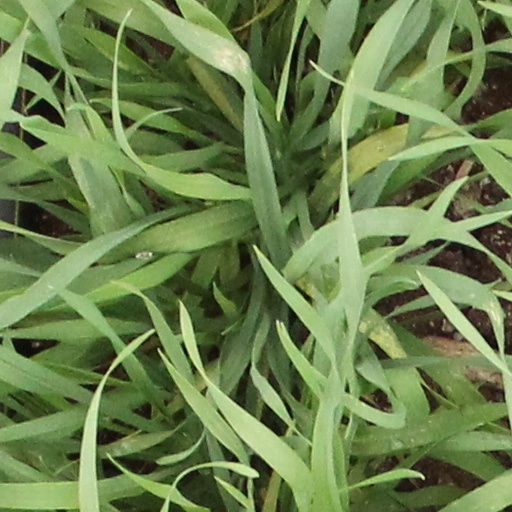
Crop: wheat